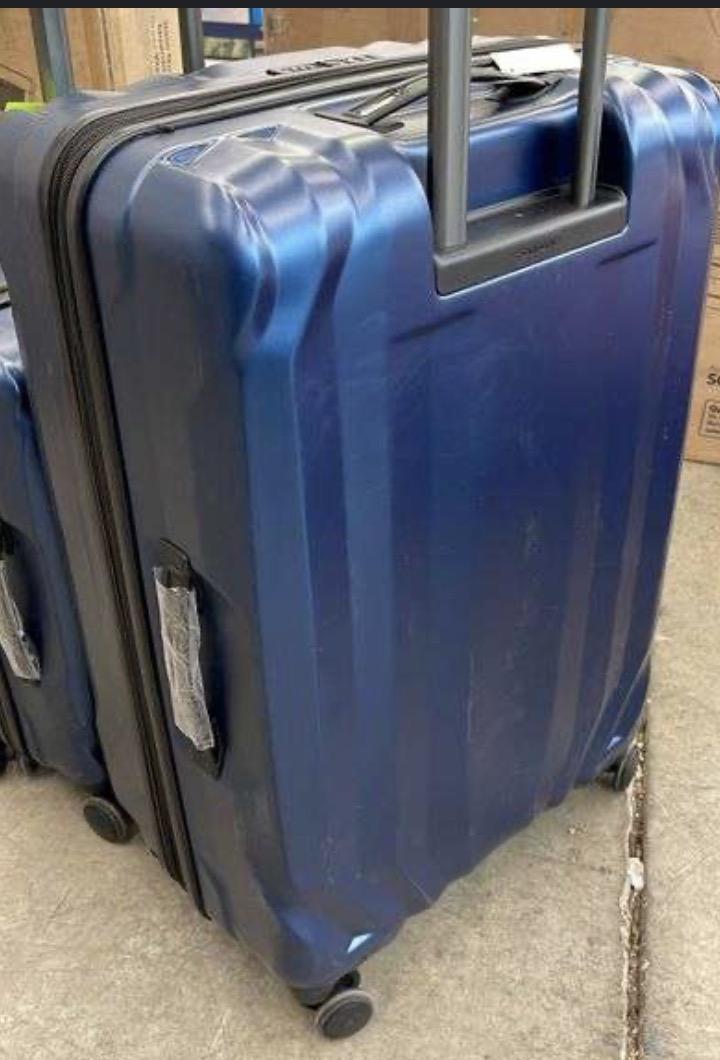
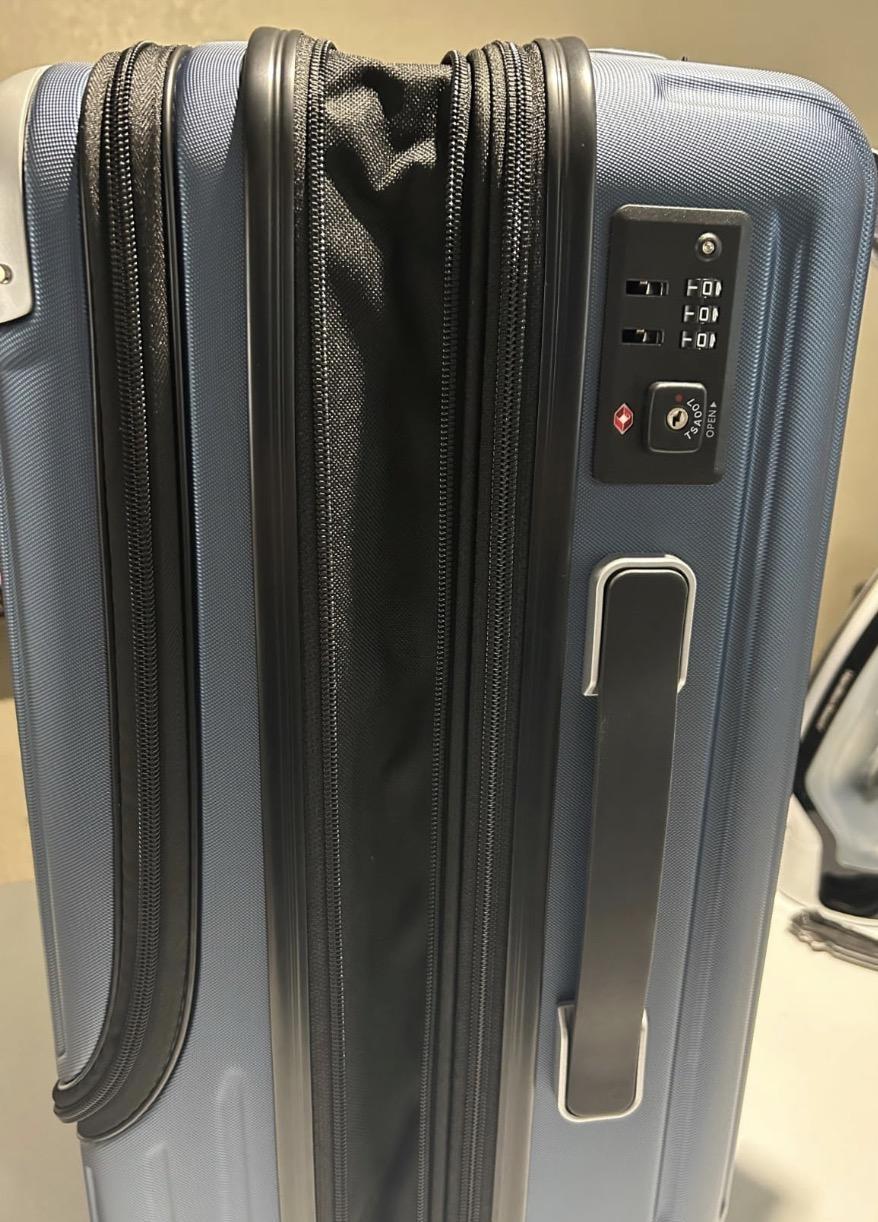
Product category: items_tea
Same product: no